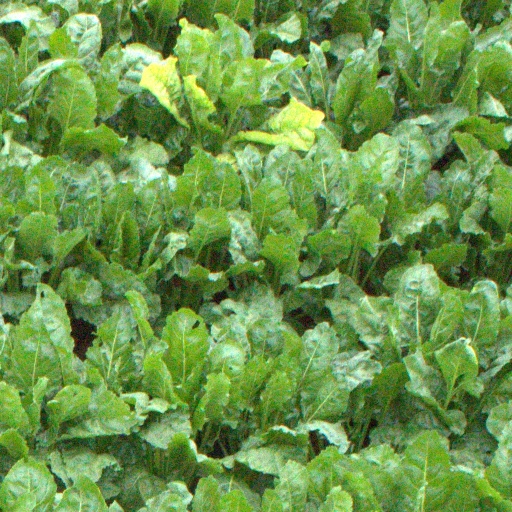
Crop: sugar beet